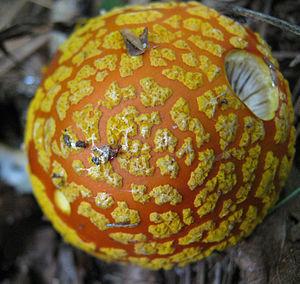
L'Amanite à voile jaune est une espèce de champignons, toxique, voire mortelle, du genre Amanita de la famille des Amanitaceae. Elle a un chapeau orangé avec, à l'état jeune, des taches ou des excroissances jaunes, un anneau jaune-orange et un pied allant du blanc à l'orange. Commune et répandue dans toute l'Amérique du Nord, Amanita flavoconia pousse sur le sol dans les forêts feuillues et mixtes, en particulier en association avec les pruches.